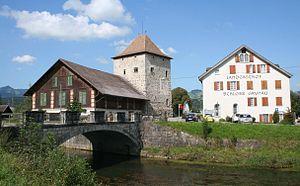
Le château de Grynau ou Grinau est un château situé sur le territoire de la commune schwytzoise de Tuggen, en Suisse.
Cette liste présente les biens culturels d'importance nationale dans le canton de Schwytz. Cette liste correspond à l'édition 2009 de l'Inventaire Suisse des biens culturels d'importance nationale pour le canton de Schwytz. Il est trié par commune et inclus : 49 bâtiments séparés, 8 collections, 10 sites archéologiques et un cas particulier.